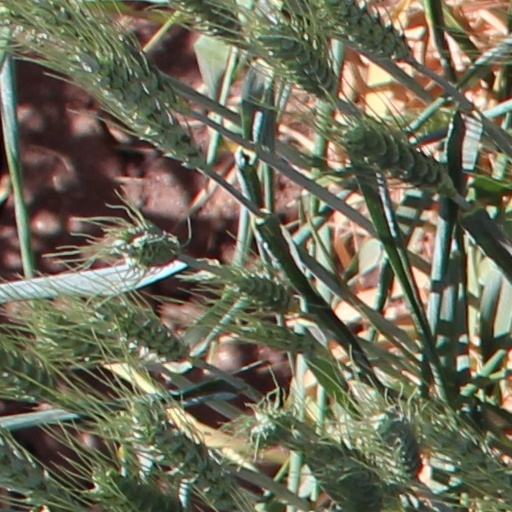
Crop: wheat